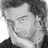
Emotion: neutral